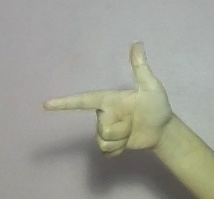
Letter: yaa